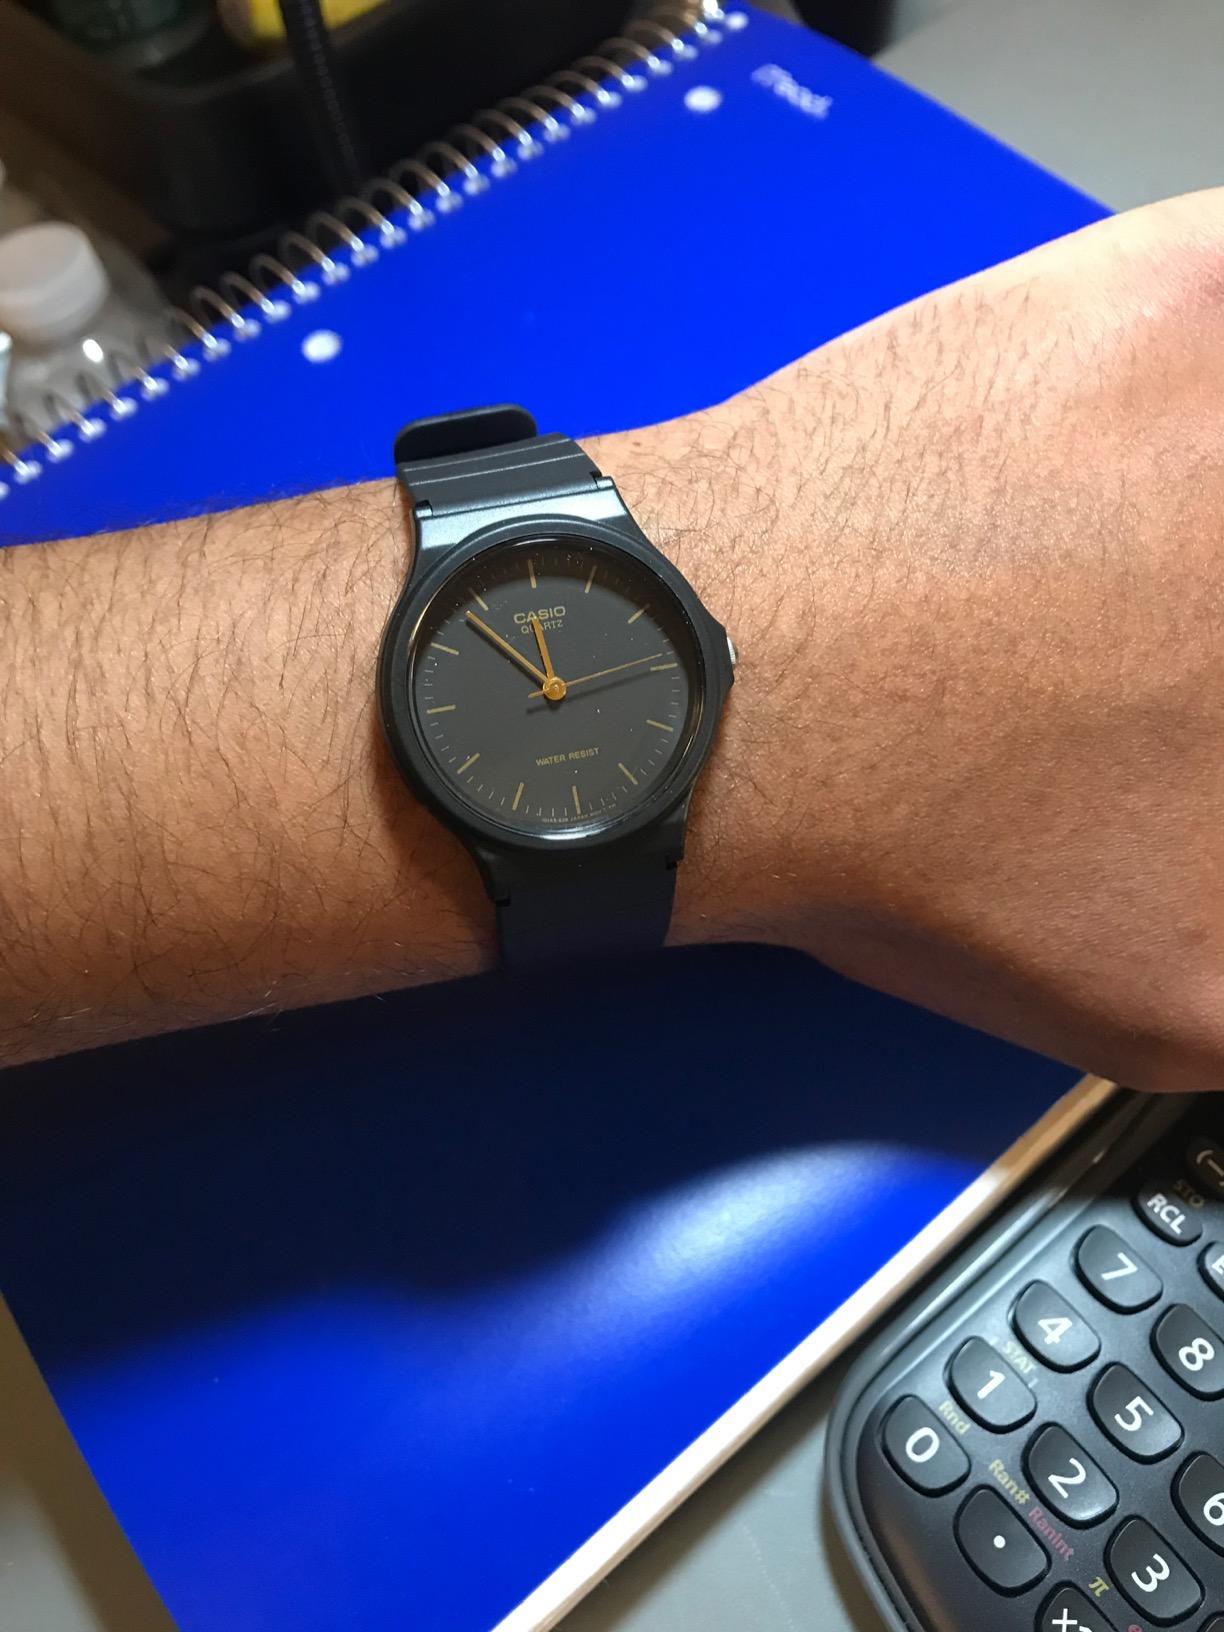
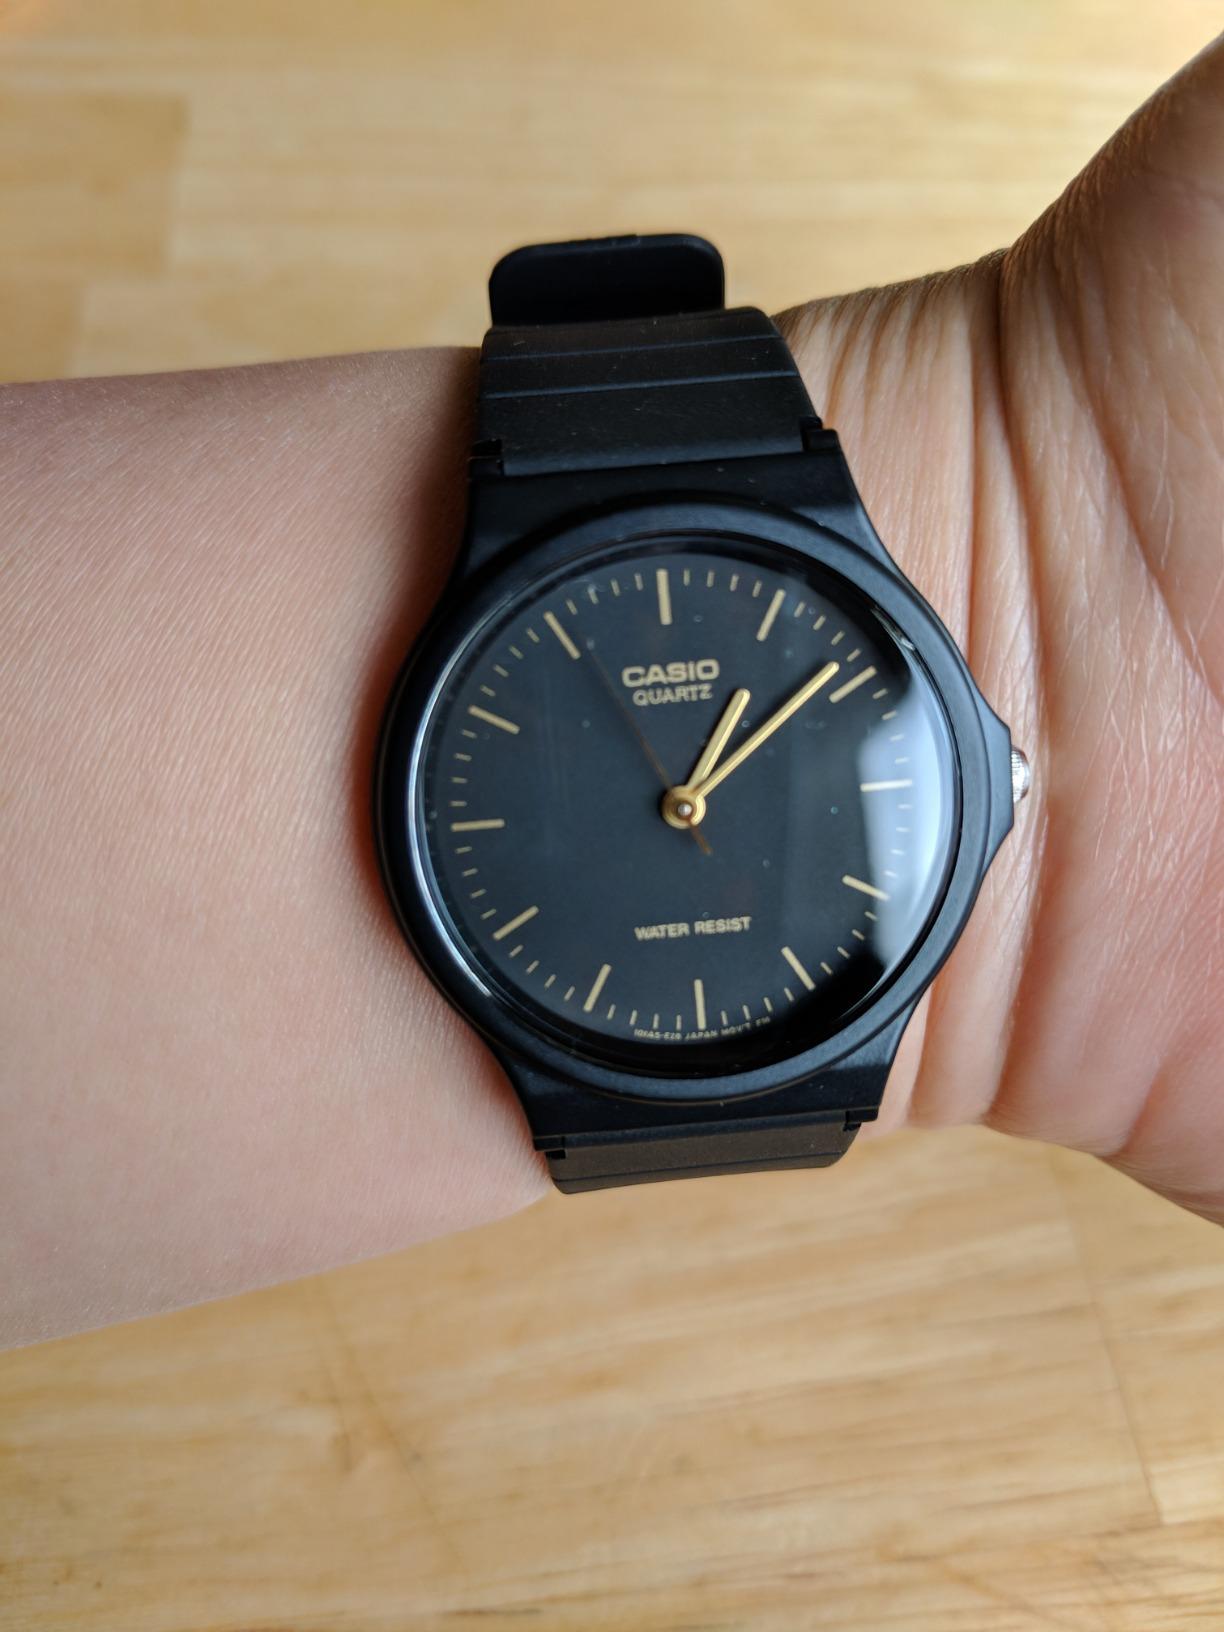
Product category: accessories_watch
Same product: yes